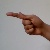
The image shows a hand gesture representing the letter 'G' in Indian Sign Language.